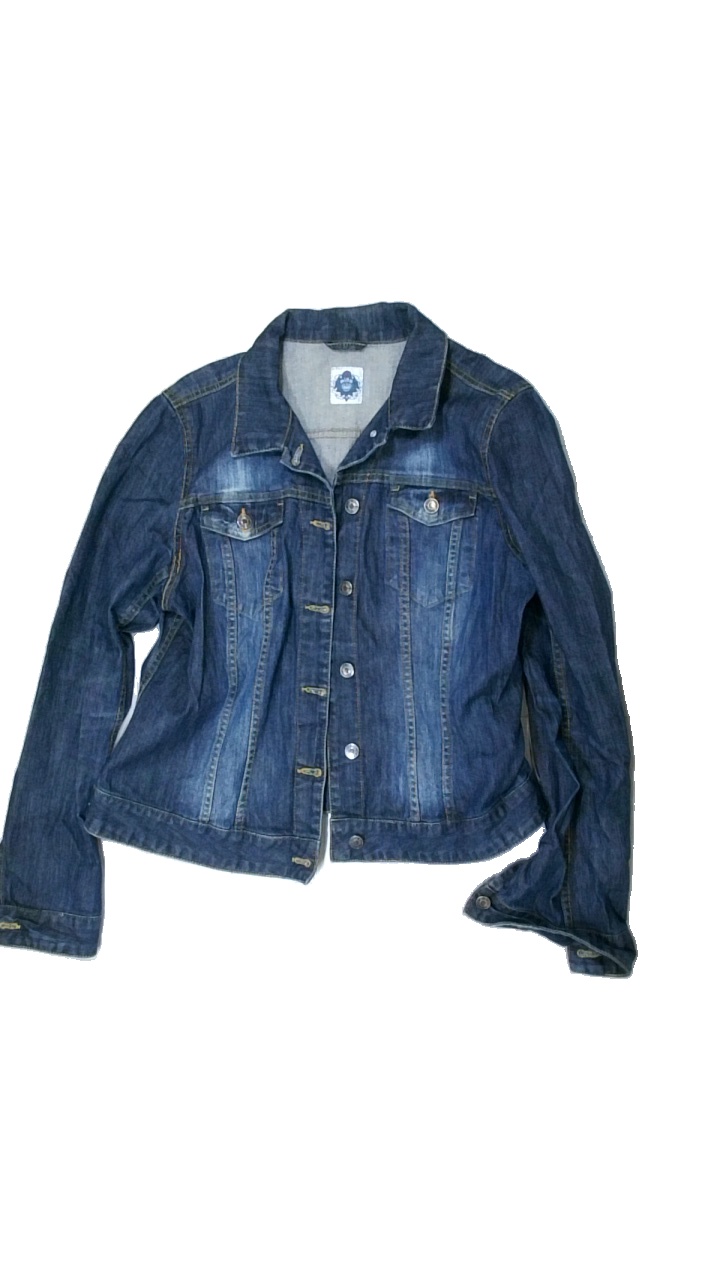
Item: Denim Jacket (Ladies)
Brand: Milla
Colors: Blue
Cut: Regular
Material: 72% Cott 28% Visc
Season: Spring
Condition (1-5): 5
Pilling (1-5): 5
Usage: Reuse
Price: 50-100